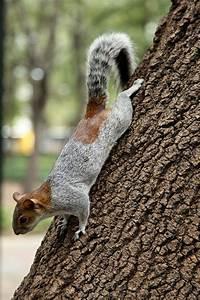
squirrel